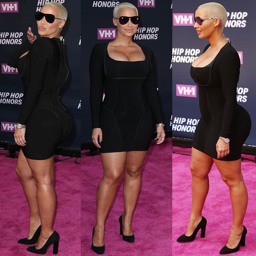
celebrity shows her ample assets in a little black dress